Marupadi

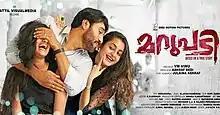
Theatrical release poster

Marupadi is a 2016 Indian Malayalam-language drama film directed by V. M. Vinu. It stars Rahman, Bhama and Nayanthara Chakravarthy in the lead roles. The film is produced by Ashraf Bedi under the banner of Bedi Motion Pictures. The film was released on 9 December 2016.